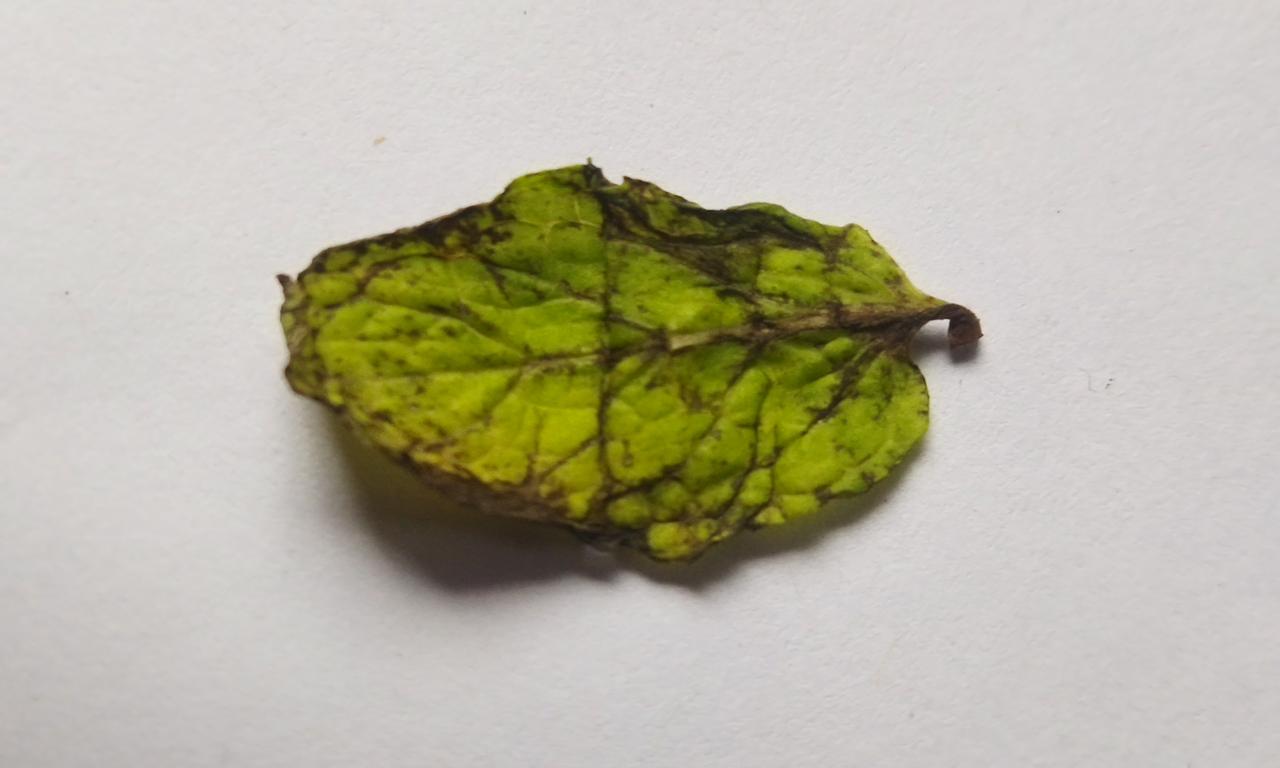
Label: Spoiled